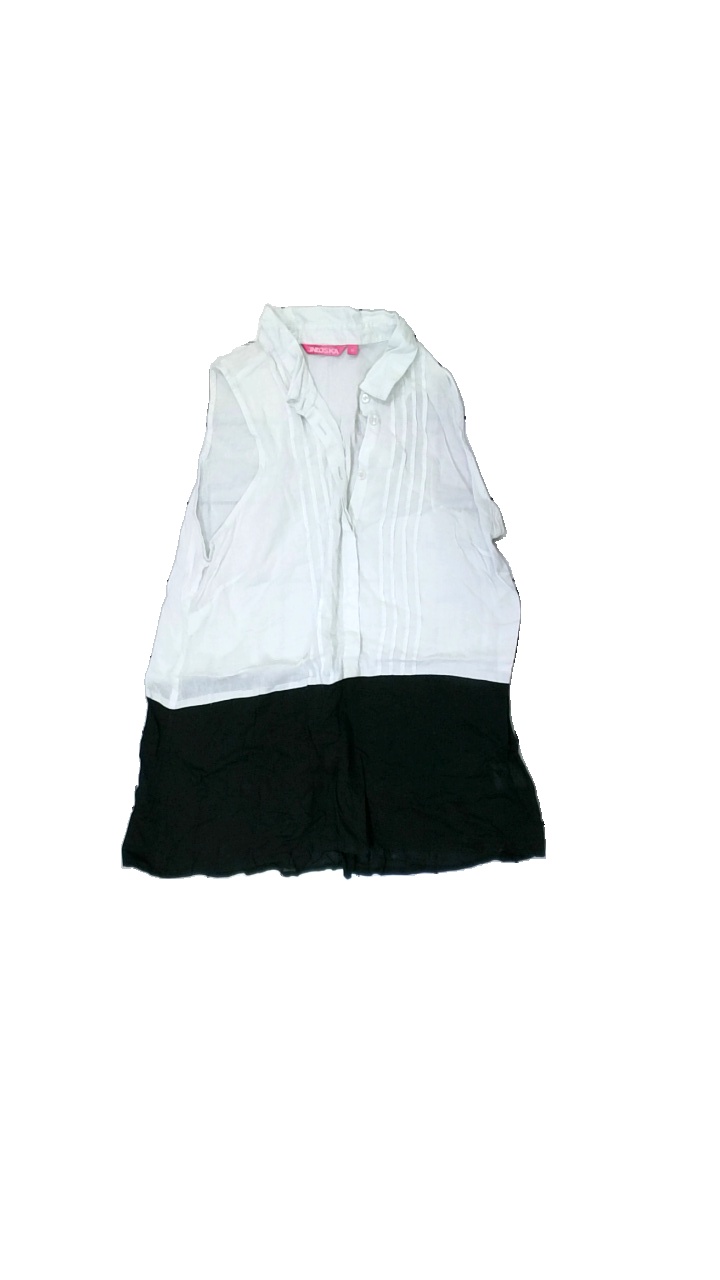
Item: Blouse (Ladies)
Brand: Indiska
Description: black and white blouse
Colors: White, Black
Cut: Regular
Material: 100% Cotton
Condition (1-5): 2
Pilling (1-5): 3
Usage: Recycle
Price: <50